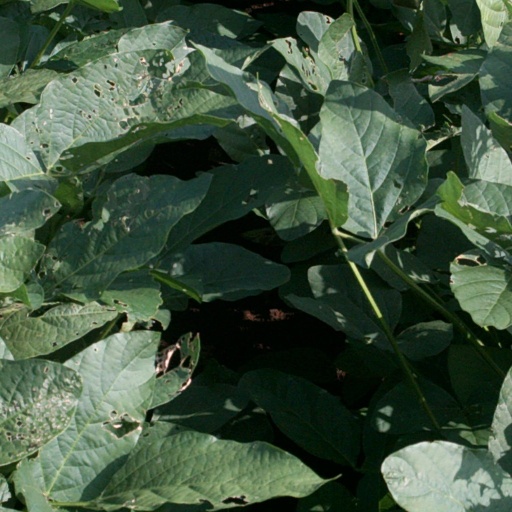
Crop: soybean